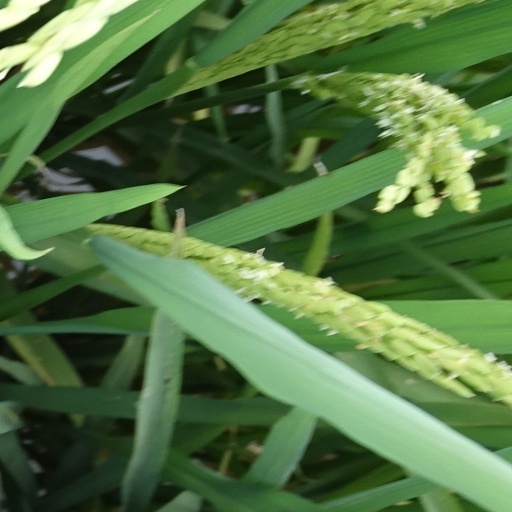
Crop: rice